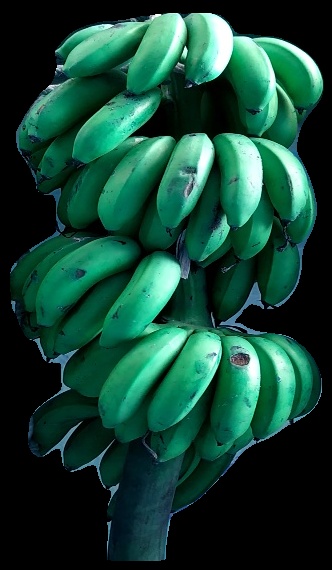
Variety: rasbale
Grade: grade2